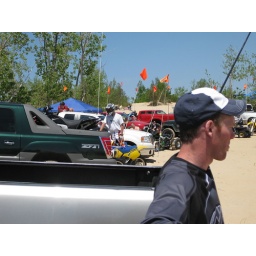
My truck w/ the quad in the bed